Sika deer

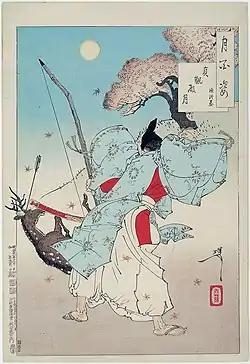
Tsukioka Yoshitoshi ukiyo-e depicting the Minamoto no Tsunemoto hunting a sika with a yumi

Across its original range and in many areas to which it has been introduced, the sika is regarded as a particularly prized and elusive sportsman's quarry. In Britain, Ireland, and mainland Europe, sika display very different survival strategies and escape tactics from the indigenous deer. They have a marked tendency to use concealment in circumstances when red deer, for example, would flee, and have been seen to squat and lie belly-flat when danger threatens.